Lewis antigen system

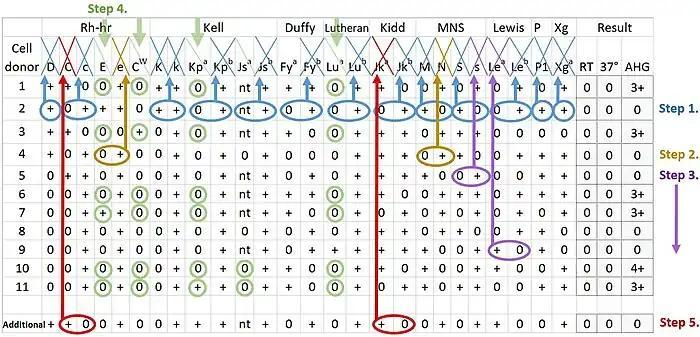
Interpretation of antibody panel to detect patient antibodies towards the most relevant human blood group systems, including Lewis.

Lewis antibodies are generally reactive at room temperature and only occasionally at 37 C and AHG phase (antihuman globulin).